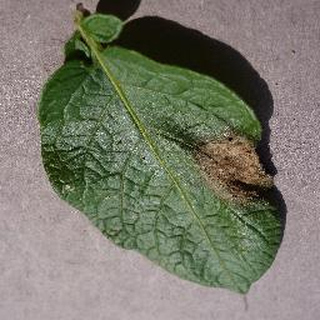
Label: potato_late_blight